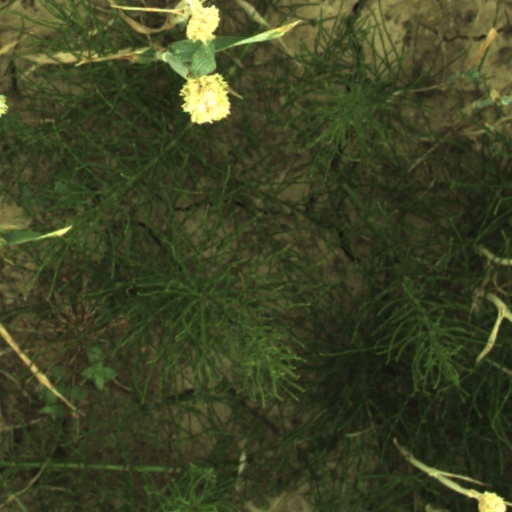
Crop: wheat